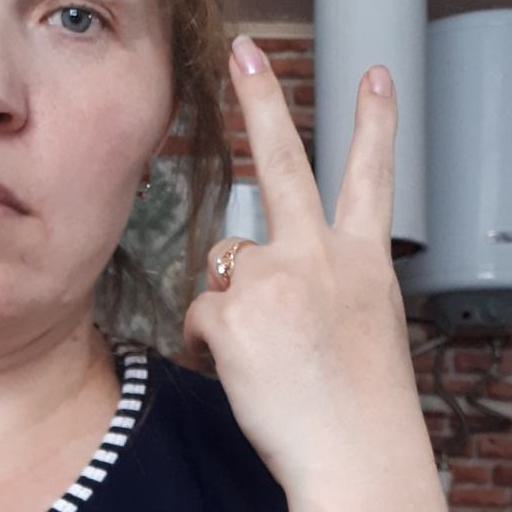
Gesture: peace_inverted